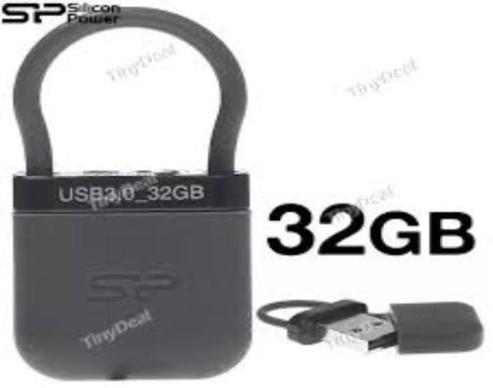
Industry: Electronic